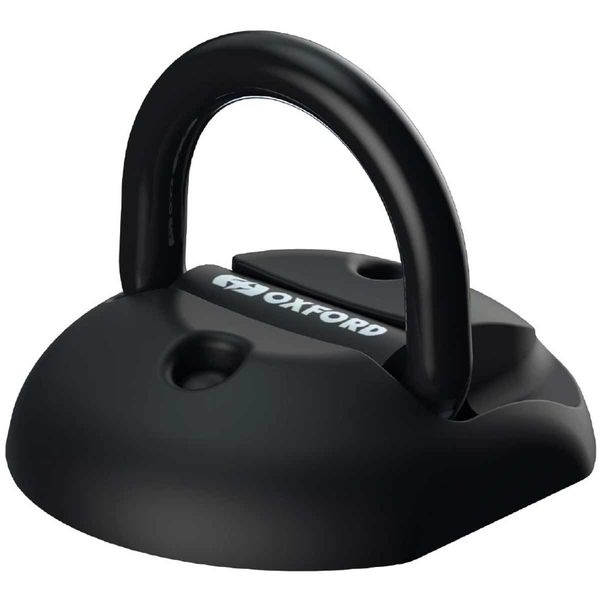
Oxford TaskForce Ground and Wall Anchor Kit for Bikes
Oxford TaskForce small but powerful anchor can be used inside or outside, either mounted onto a wall or into the ground. When used as a ground anchor, it is ideal for high traffic areas, as it can be ridden/driven over when the shackle is laid flat.Oxford's use of superior materials and construction means that this compact bike lock anchor can withstand all common forms of attack and has consequently been awarded Sold Secure GOLD and Art 4* certification.Key Features:- Folds flat when not in use- Hardened steel 14mm shackle- Fits chains up to 16mm (link diameter)- Tough polymer housing- Anti tamper fittings- Resists attack from angle grinders, sledge hammers and saws- Sold Secure Motorcycle GOLD and Art 4* Certified- All fittings includedThis bike lock anchor has met the high demands of the Police Preferred Specification and has been accredited Secured by Design (SBD). SBD is a police initiative which seeks to achieve sustainable reductions in property theft. By encouraging good design and practice, SBD aims to reduce the demand on police forces and help us all live in a safer society. Key Features Folds flat when not in useTough polymer housingAnti-tamper fittingsResists attack from angle grinders, hammers & sawsSold Secure Motorcycle GOLD and Art 4* Certified
Brand: Oxford
Category: Sporting Goods > Outdoor Recreation > Cycling > Bicycle Accessories > Bicycle Locks > Bicycle Ground Anchors